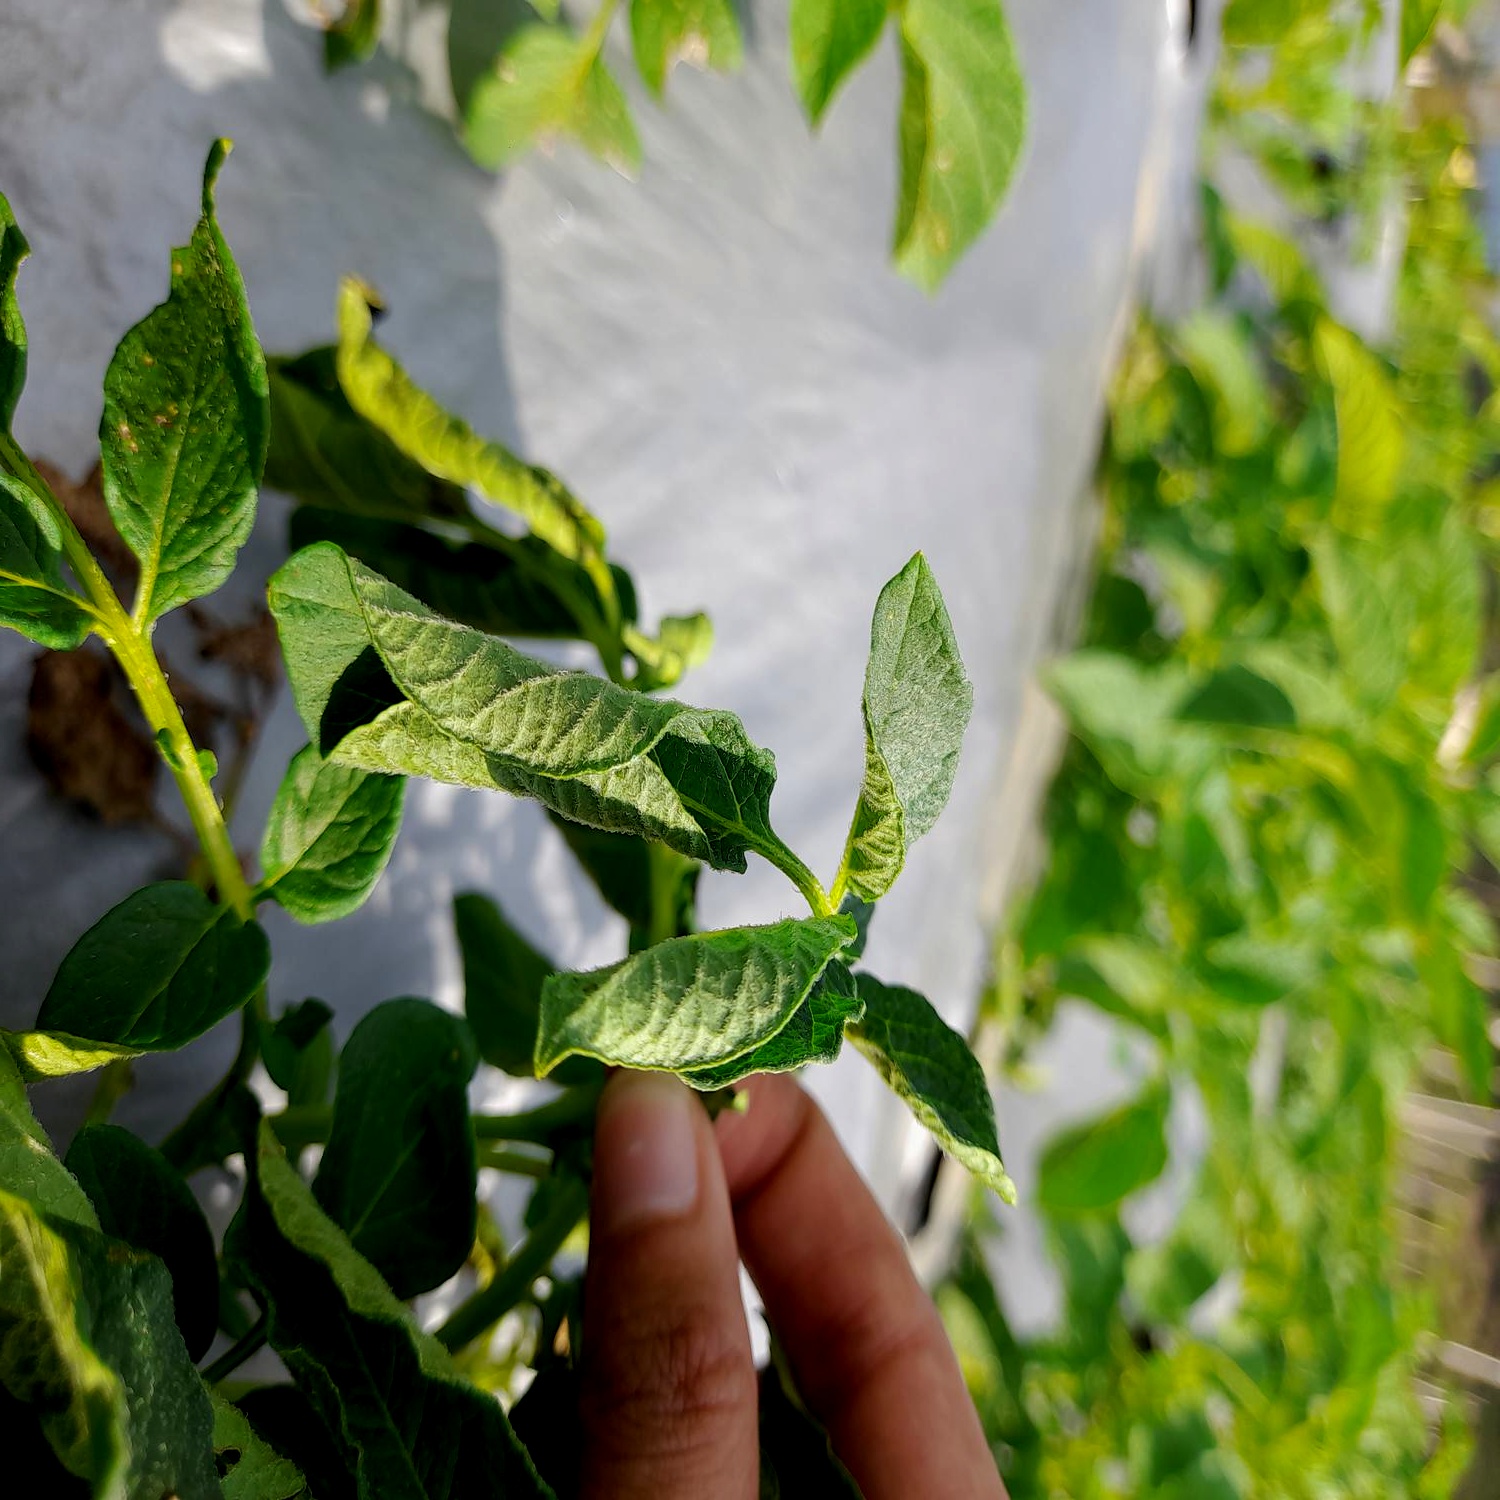
Etiqueta: Pudricion_Parda